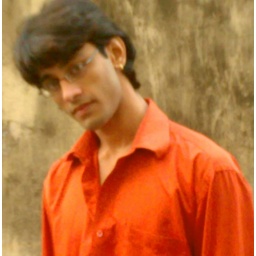
The stylish person rajkumar patra LATEST PHOTO Raj in red shirt beautiful look p6